Fernand Préfontaine

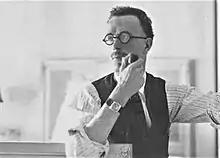
Préfontaine,

Fernand Préfontaine (January 18, 1888 — January 10, 1949) was a Canadian architect, photographer, and art critic. Born in Montreal, Quebec, he completed his degree in architecture at the Polytechnique Montréal at the Université de Montréal in 1911. In 1918, he co-founded the progressive arts magazine "Le Nigog" with pianist and composer Léo-Pol Morin and writer Robert de Roquebrune. He pursued further studies in Paris, arriving there in 1919, at the École des Beaux-Arts and the École du Louvre; earning degrees in art history and archaeology.